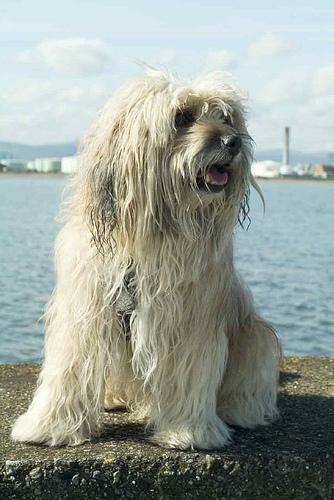
Tibetan_terrier